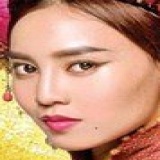
diễn viên Ngô Thanh Vân